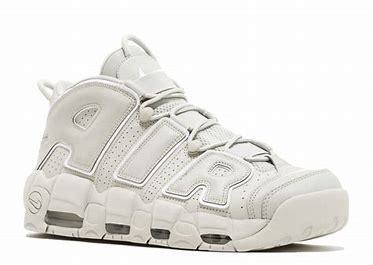
Brand: Nike
Model: Air More Uptempo